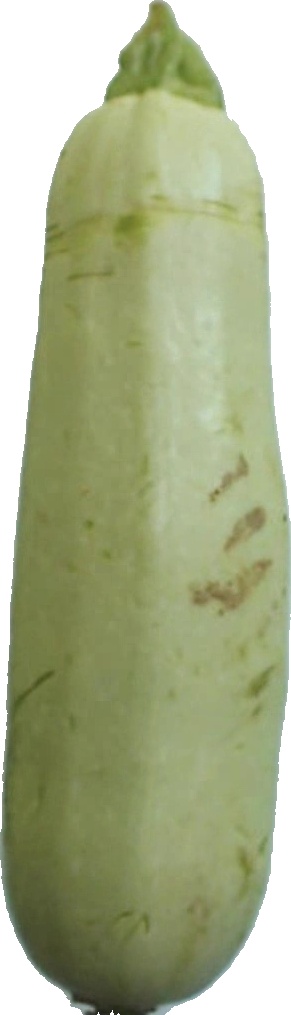
Label: zucchini_1